Eberswalde Hoard

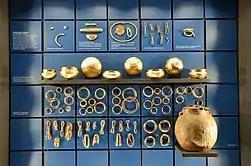

The Eberswalde Hoard or Treasure of Eberswalde ( or ) is a Bronze Age hoard of 81 gold objects with a total weight of . The largest prehistoric assembly of gold objects ever found in Germany, it is considered to be one of the most important finds from the Central European Bronze Age. Its production has been attributed to the Nordic Bronze Age culture. Today, it is in Russia, as part of the group of artifacts and works of art taken from Germany at the end of the Second World War.